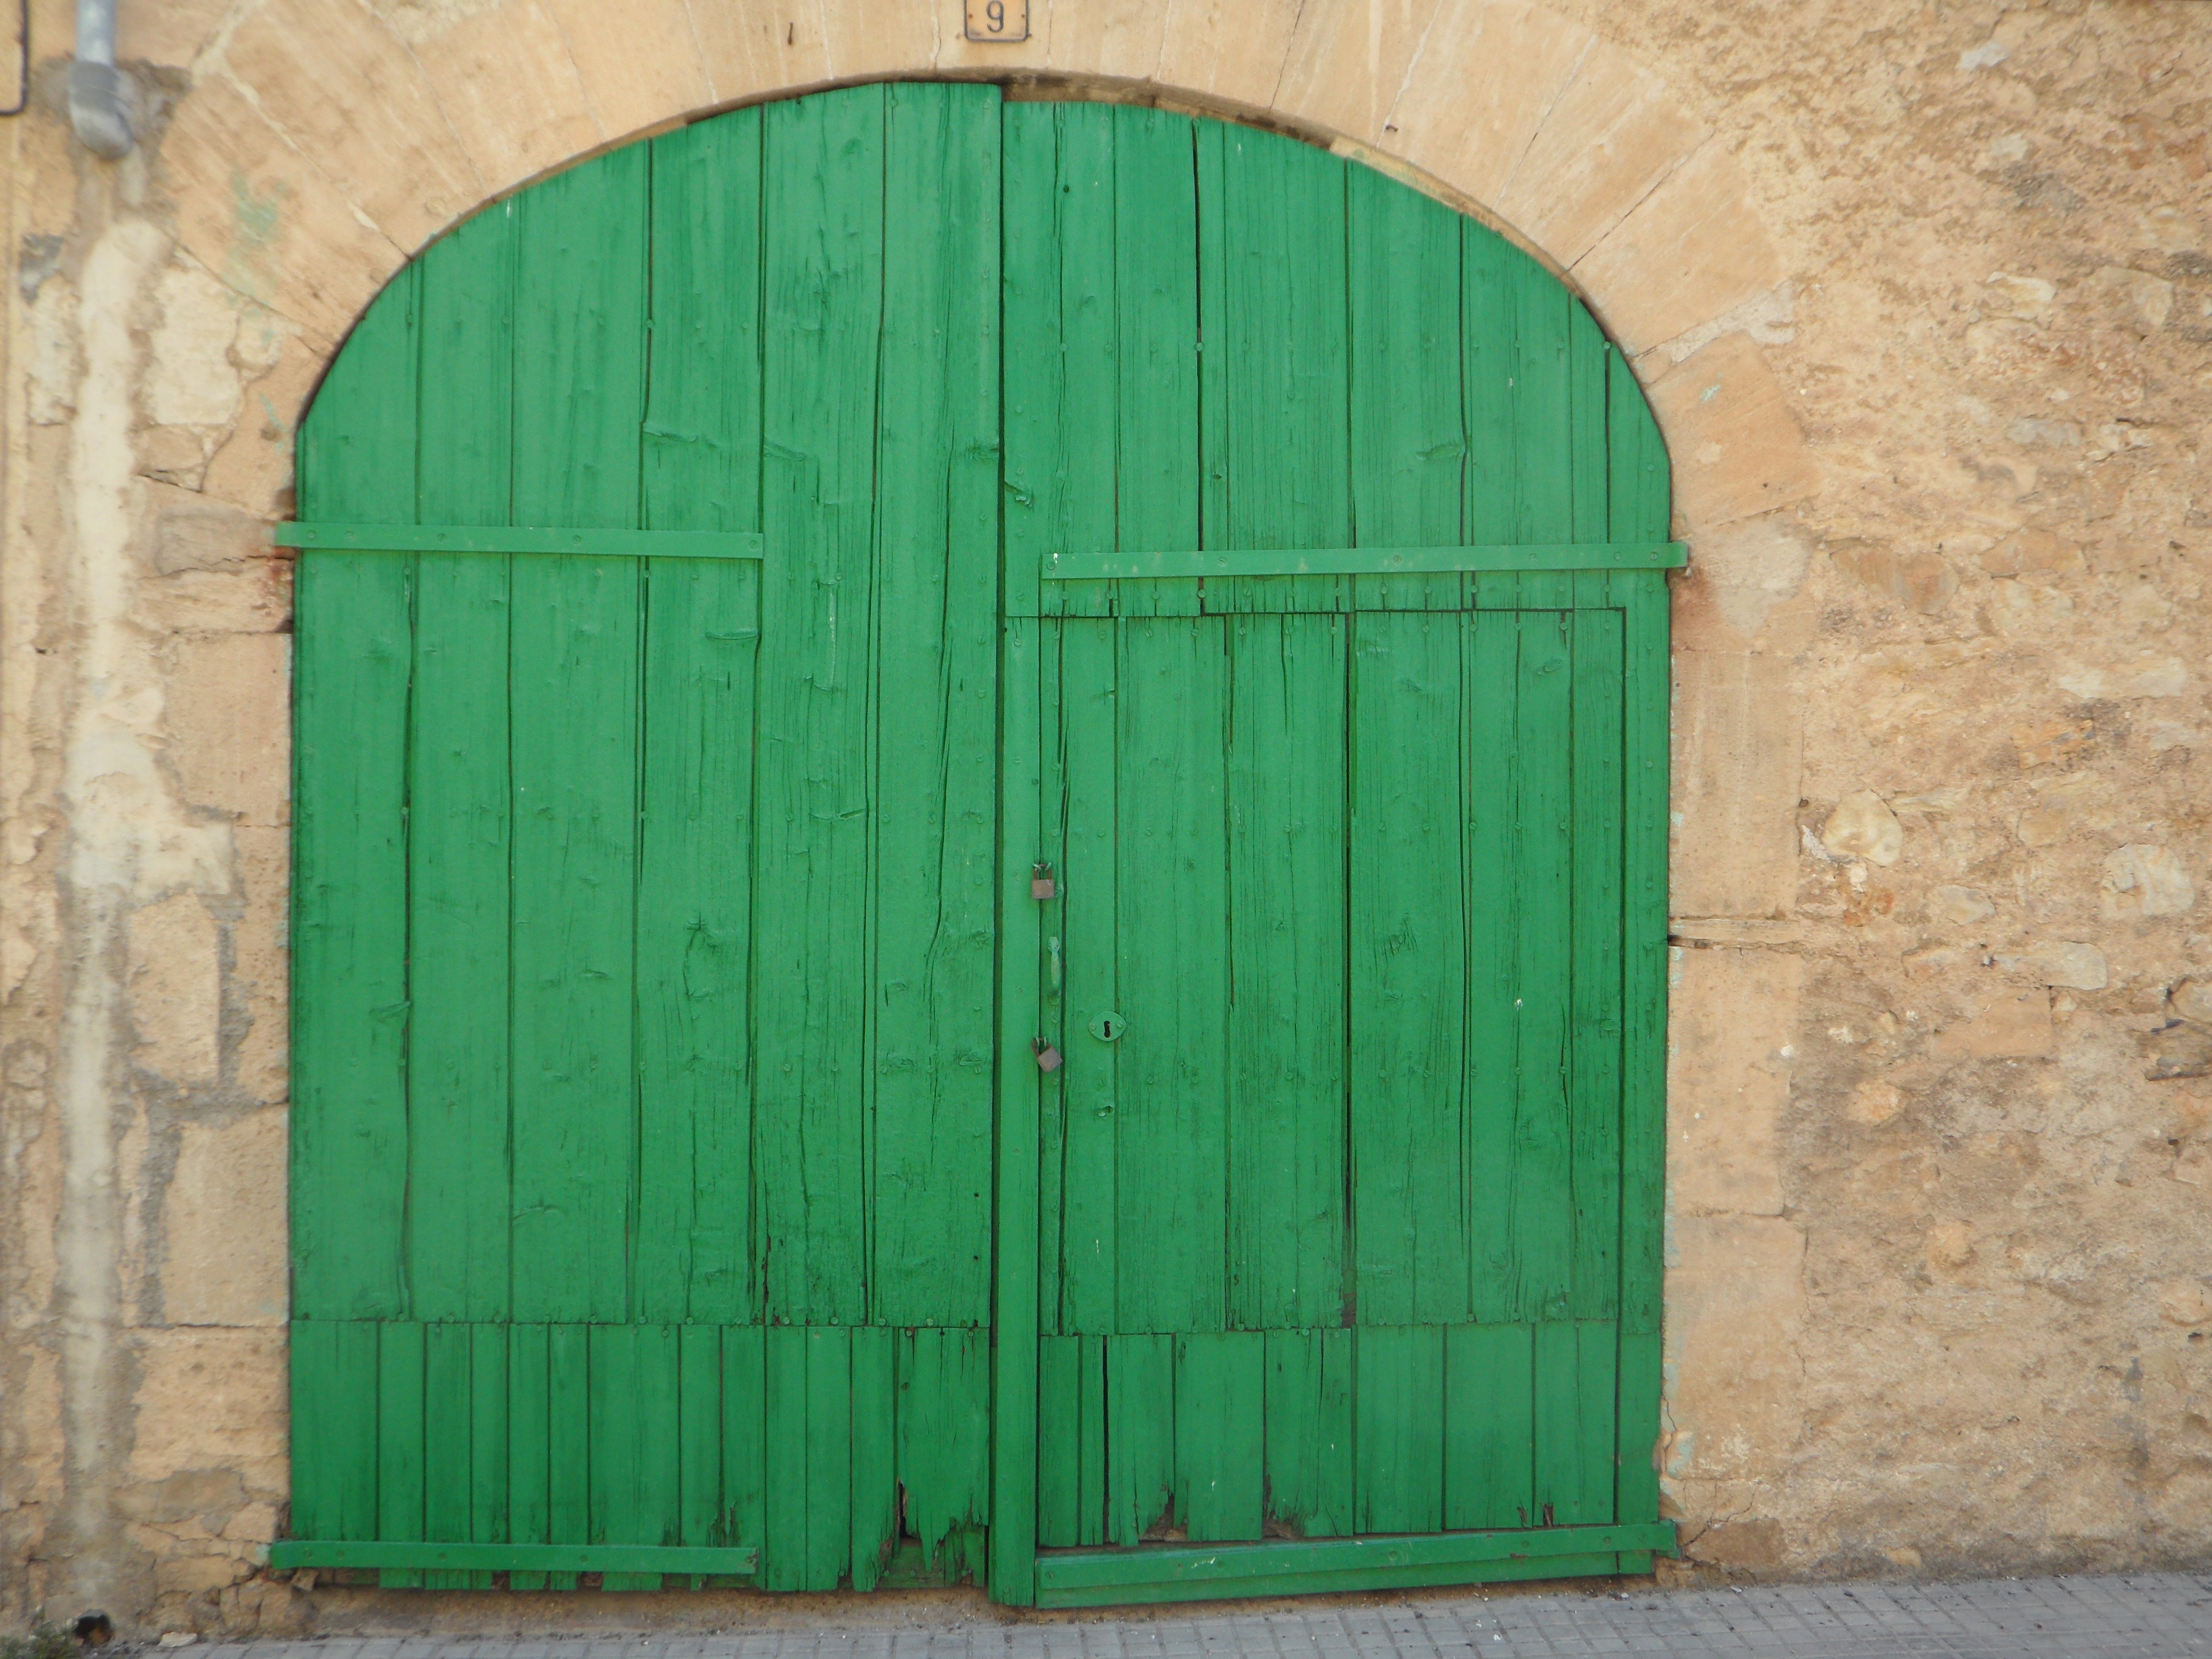
wood, building, old, wall, shed, green, mediterranean, gate, door, goal, south, spain, mallorca, input, hinged door, balearic islands, public toilet, man made object, outdoor structure